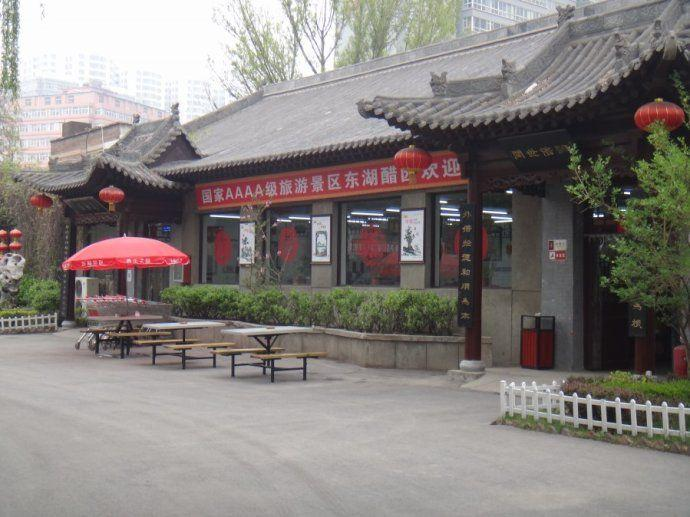
地标名称：老西醋博园
所在城市：晋中市·榆次区